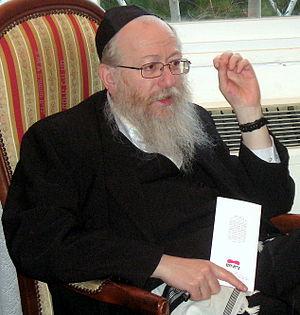
Yaakov Litzman, né le 2 septembre 1948 en Allemagne, est un rabbin et homme politique israélien. Il est le bras droit du rebbe de Gour, et le leader du parti religieux Agoudat Israel depuis 1999.